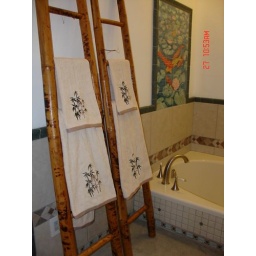
Great towel racks, no holes in the wall